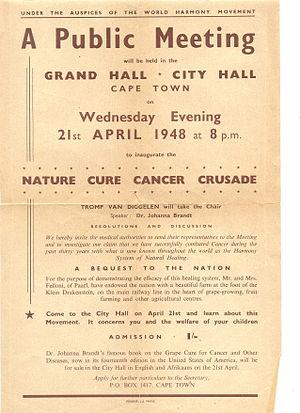
Johanna Brandt, née Johanna van Warmelo, le 18 novembre 1876 à Heidelberg au Transvaal, morte le 13 janvier 1964 à Newlands au Cap en Afrique du Sud, est une propagandiste sud-africaine du nationalisme afrikaner, une espionne durant la guerre des Boers, une prophètesse et écrivaine sur des sujets de santé controversés.